Tom Wyatt

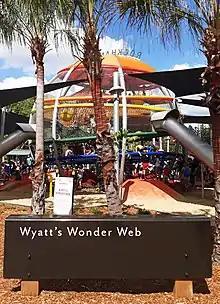
Wyatt's Wonder Web playground attraction at Kershaw Gardens, 2018

Arguably, Wyatt's biggest accomplishment during his time with Rockhampton City Council was helping transform the old Rockhampton landfill on Moores Creek Road into a lush 50-hectare area of parkland called Kershaw Gardens.